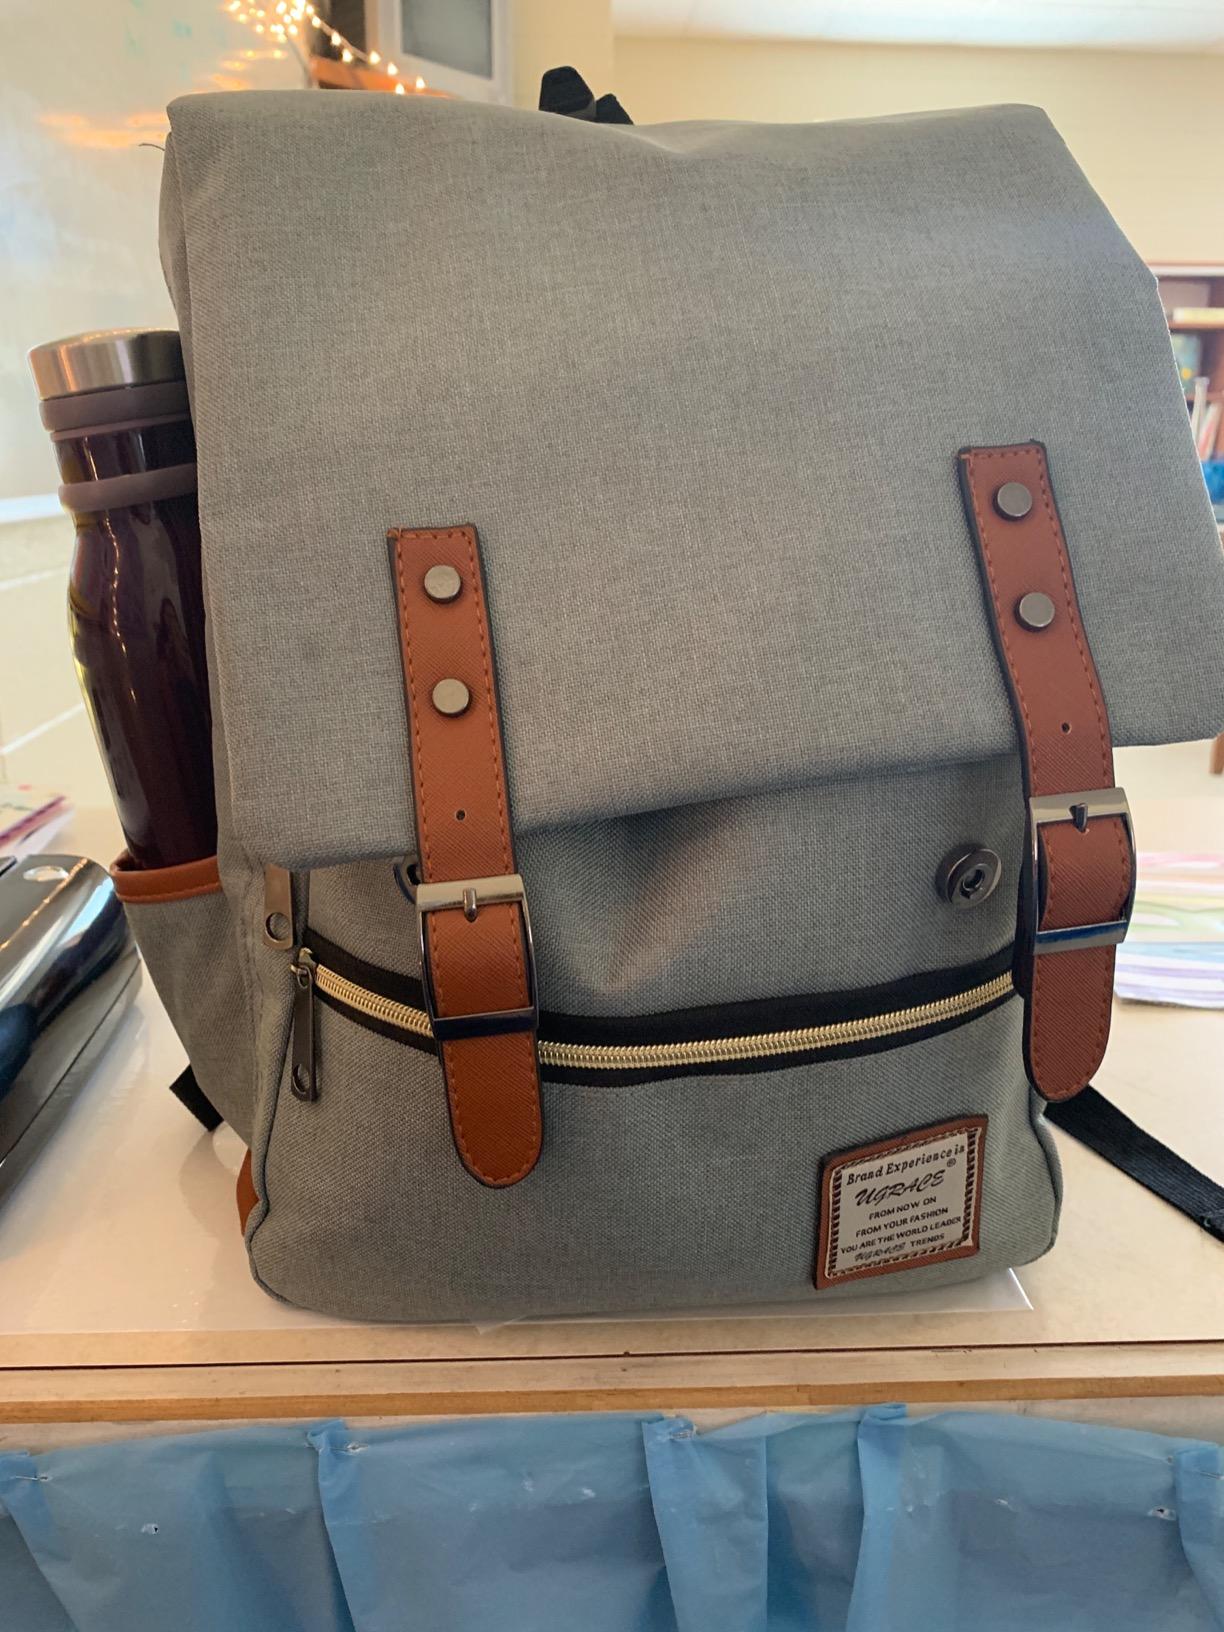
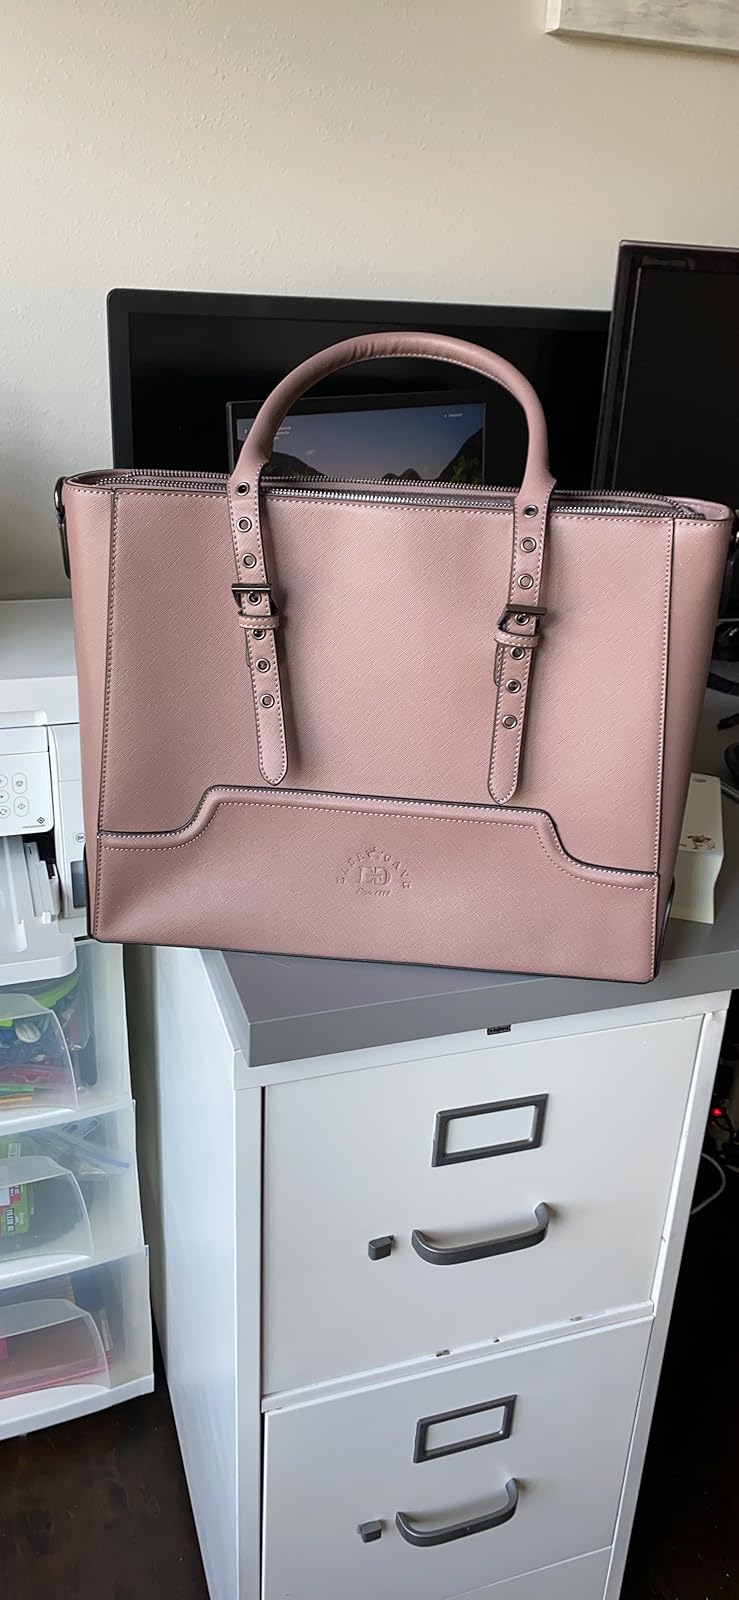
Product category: bag
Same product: no